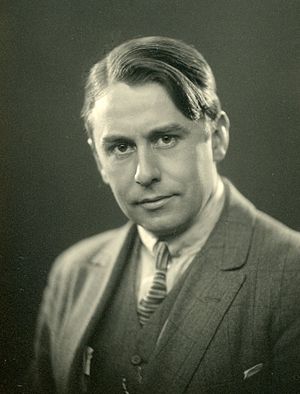
Thomas Jensen (dirigent)
Chefdirigent for Aarhus By-orkester
Thomas Johannes Jensen var en dansk dirigent og cellist.